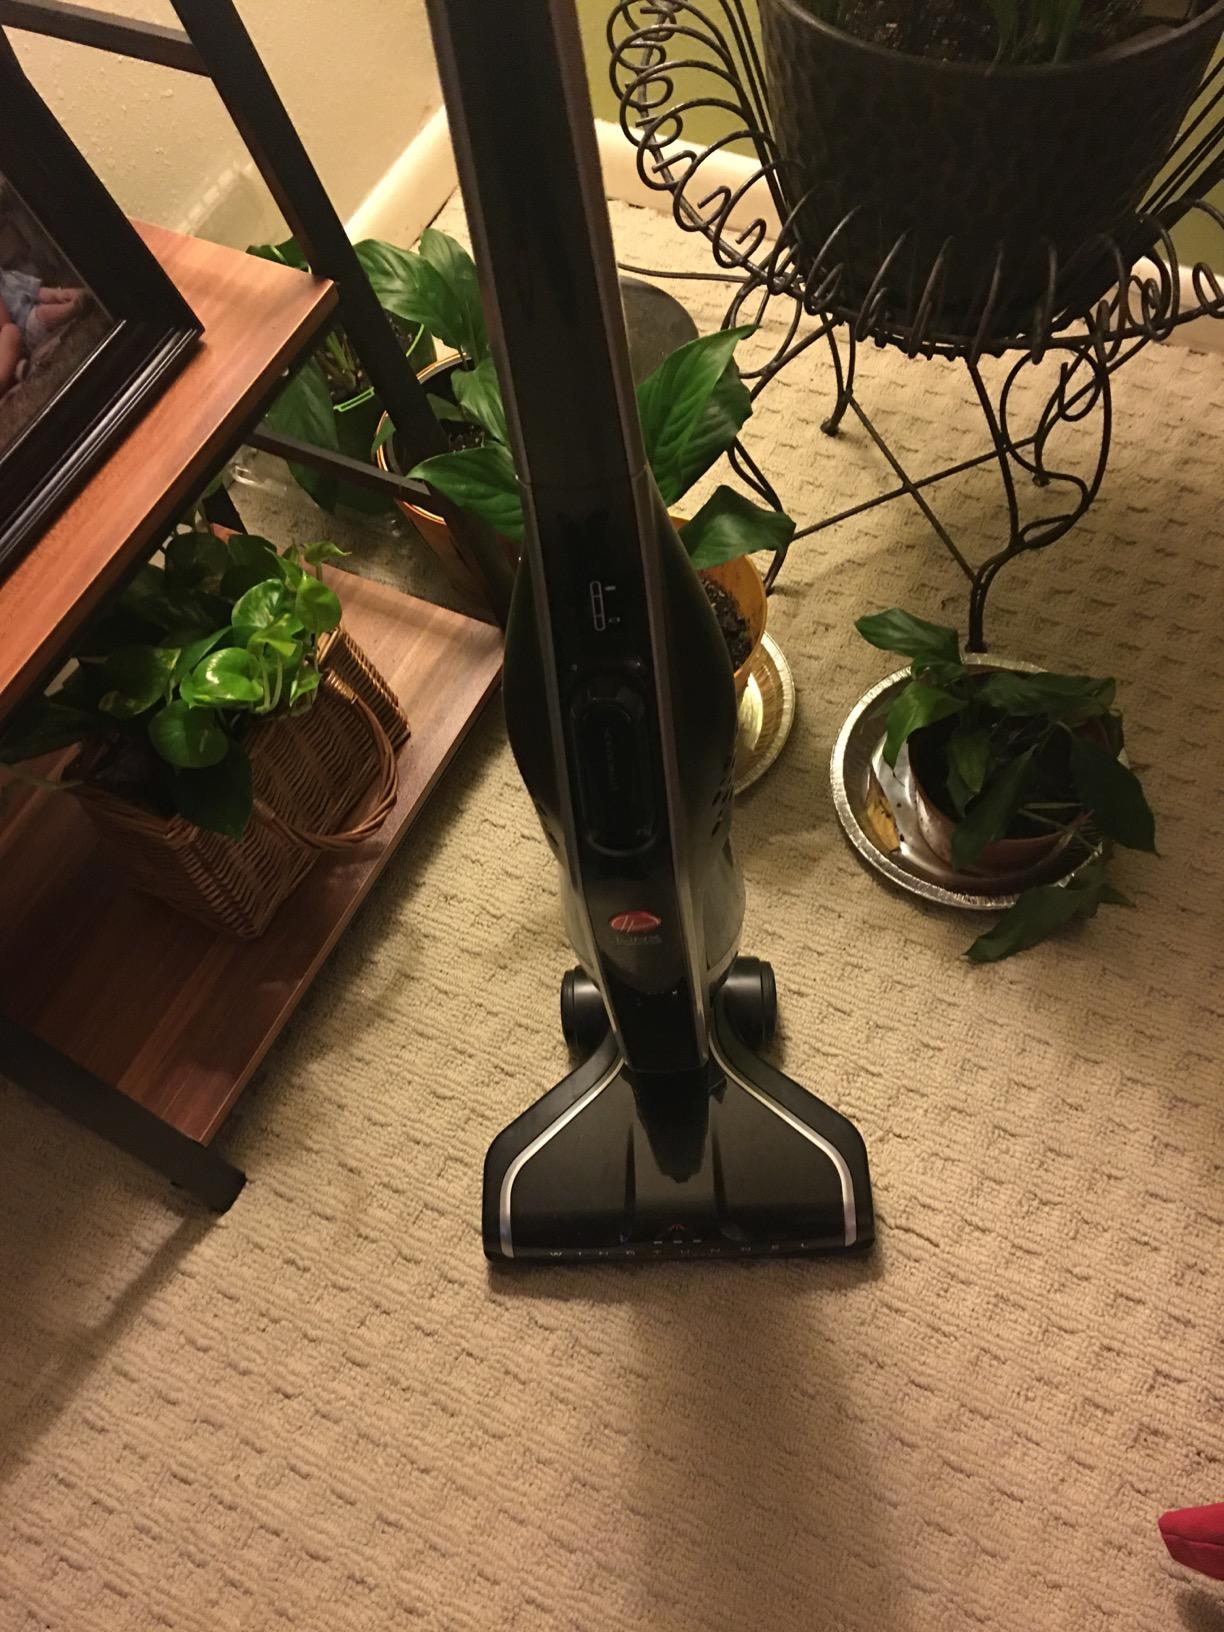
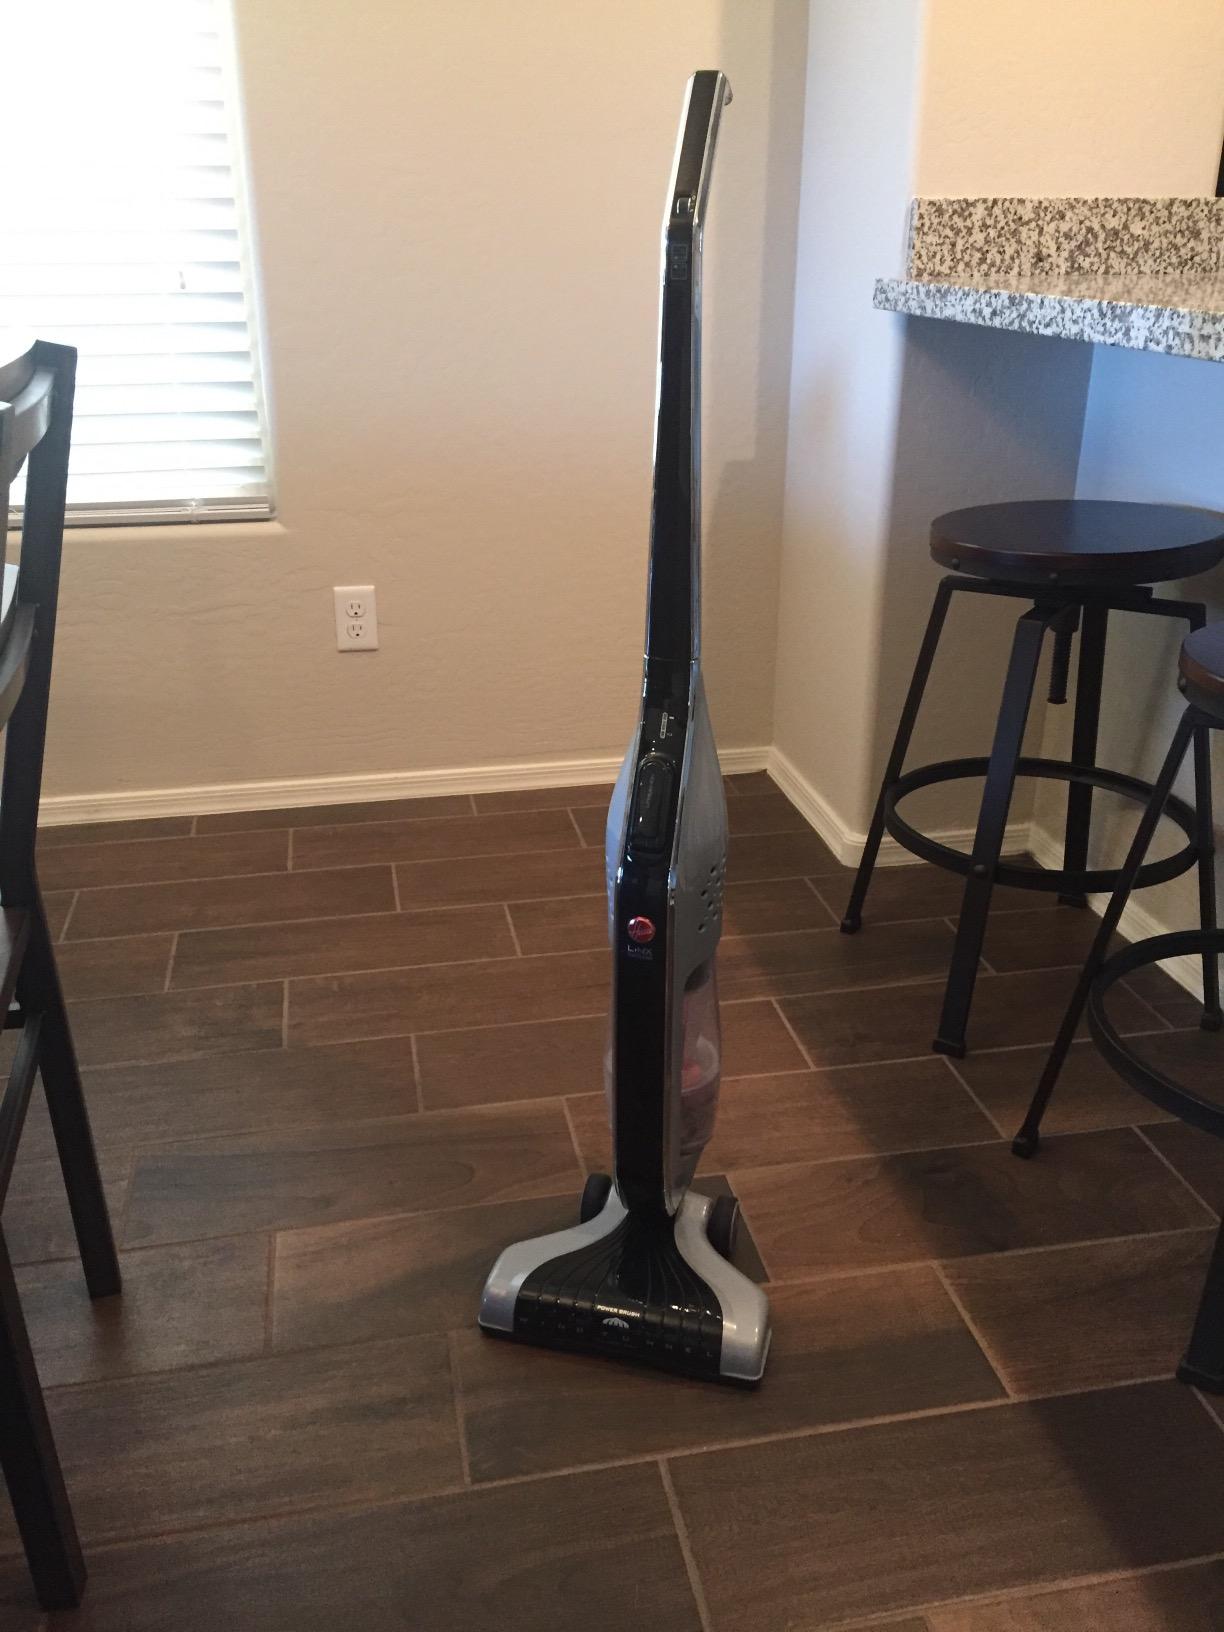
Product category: items_vacuum
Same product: no